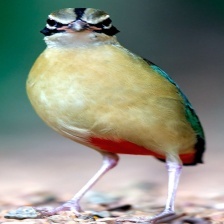
Species: INDIAN PITTA
Scientific name: PITTA BRACHYURA